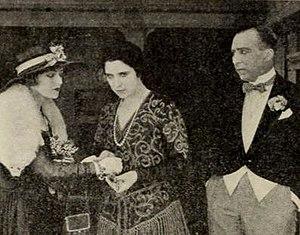
Hubert Edward Hassard Short, né le 15 octobre 1877 à Edlington et mort le 9 octobre 1956 à Nice, est un acteur, metteur en scène, décorateur, éclairagiste et producteur de théâtre anglais.